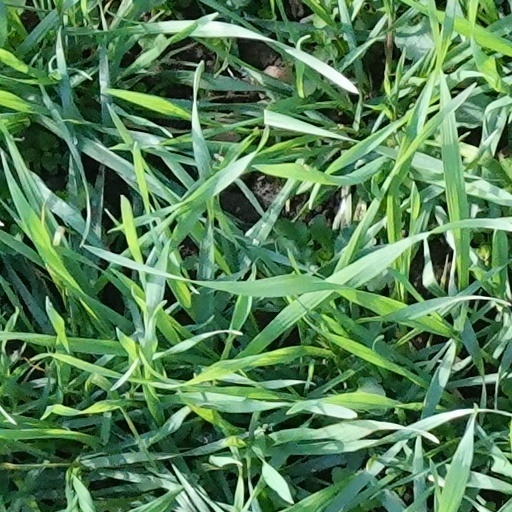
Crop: wheat